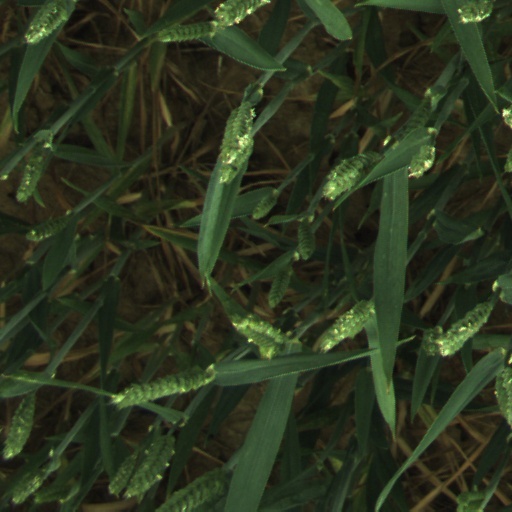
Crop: wheat